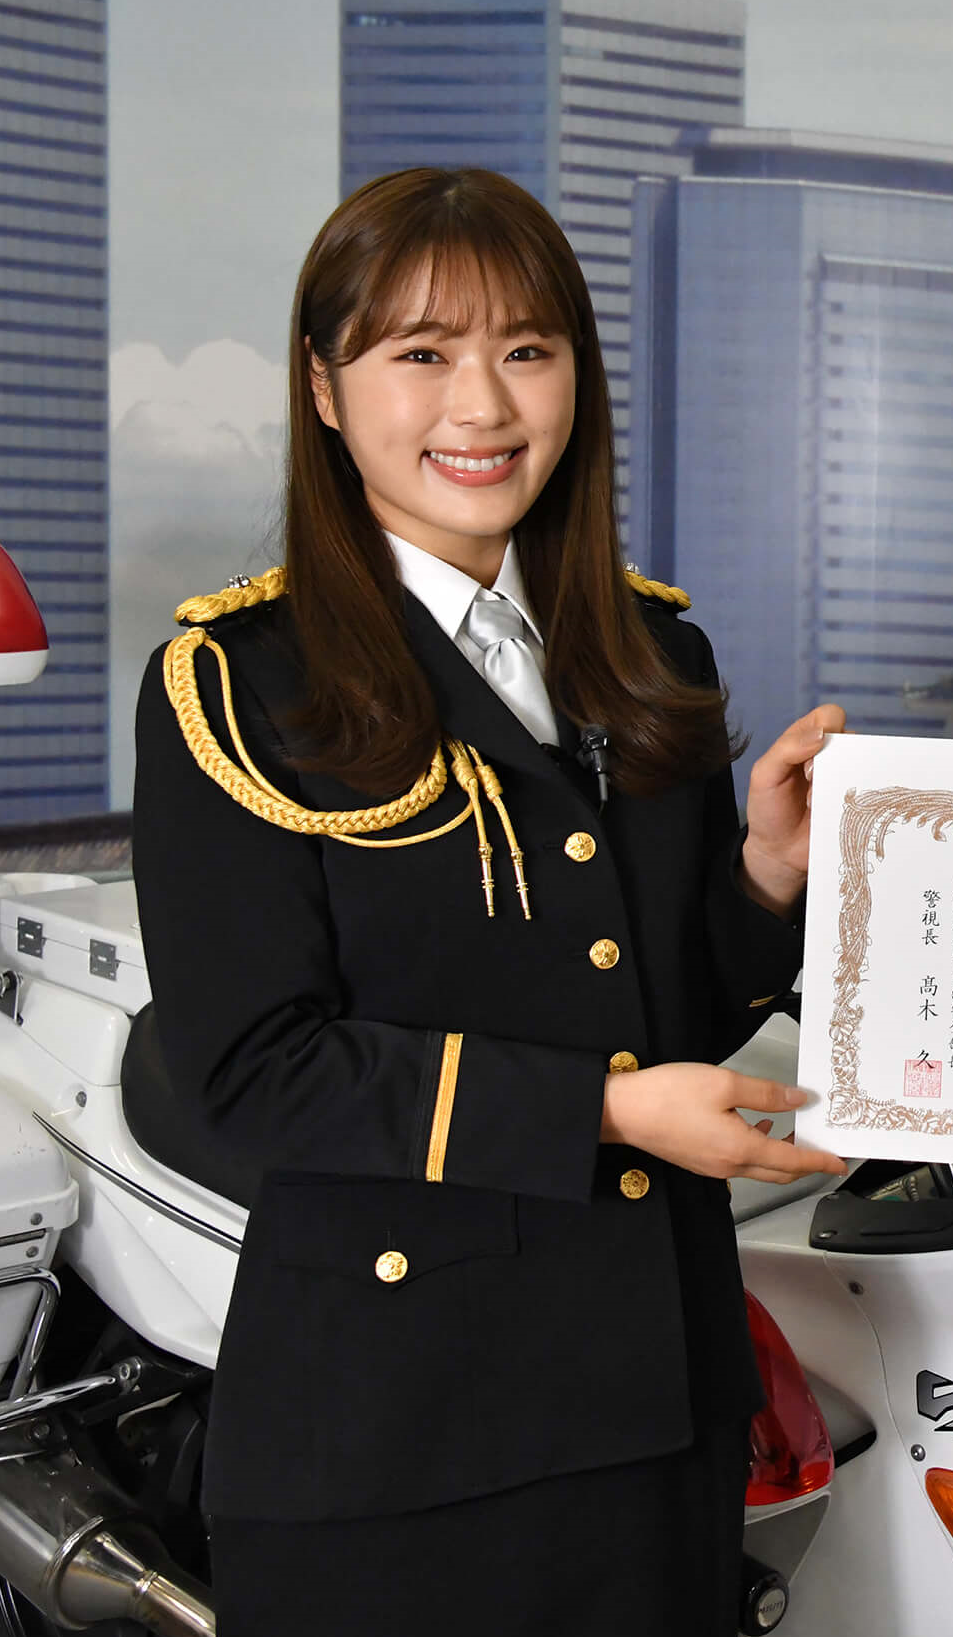
นางิสะ ชิบูยะ

| name = นางิสะ ชิบูยะ 渋谷凪咲
| image = File: ストップ・オレオレ詐欺47家族の絆作戦渋谷凪咲(2020年).png
| image_size = 250px
| caption = ชิบูยะในปี ค.ศ. 2020
| birth_place = จังหวัดโอซากะ ประเทศญี่ปุ่น
| other_names = นางิสะ (なぎさ, "Nagisa")
| occupation = ไอดอลญี่ปุ่น|ไอดอล นักร้อง ทาเลนโต นักจัดรายการวิทยุ ยูทูบเบอร์
| years_active = ค.ศ. 2012–ปัจจุบัน
| organization = โชว์ไตเติล (Showtitle)
| known_for = เอ็นเอ็มบีโฟร์ตีเอต (ค.ศ. 2012–ปัจจุบัน) เอเคบีโฟร์ตีเอต (ค.ศ. 2014–2017)
| name = なぎちゃんネル (Nagi Channel)
| logo = YouTube_Logo_2017.svg
| channel_url = UCO8GP6H6aflvT9bdoTztFOg
| channel_display_name = なぎちゃんネル (Nagi Channel)
| years_active = 9 มีนาคม ค.ศ. 2021 - ปัจจุบัน
| genre = ไอดอลญี่ปุ่น|ไอดอล ตลก วิดีโอบล็อก
| subscribers = 1.88 แสนคน
| subscriber_date = 2023-08-28
| views = 18,517,807 ครั้ง
| view_date = 2023-08-28
| catchphrase(s) =
| silver_button = yes
นางิสะ ชิบูยะ (; เกิด 25 สิงหาคม ค.ศ. 1996 ที่จังหวัดโอซากะ) ชื่อเล่น นางิสะ () เป็นไอดอลญี่ปุ่น|ไอดอล นักร้อง ทาเลนโต นักจัดรายการวิทยุ และยูทูบเบอร์ชาวญี่ปุ่น สมาชิกของวงไอดอลญี่ปุ่น เอ็นเอ็มบีโฟร์ตีเอต ทีมเอ็น เป็นสมาชิกรุ่นที่สี่ของวง และอดีตสมาชิกของเอเคบีโฟร์ตีเอต ปัจจุบันเธออยู่ในสังกัด Showtitle
==ประวัติ==
ชิบูยะผ่านการคัดเลือกเข้าเป็นสมาชิกเอ็นเอ็มบีโฟร์ตีเอตรุ่นที่สี่ และเปิดตัวครั้งแรกอย่างเป็นทางการในวันที่ 23 ธันวาคม 2012 ระหว่างการแสดงในโรงละครของวง
ในเดือนกรกฎาคม 2013 ชิบูยะได้เปิดตัวเป็นหนึ่งในสมาชิกกลุ่มยูนิตย่อยในชื่อ Tentōmu Chu! (てんとうむChu!) ที่ก่อตั้งโดยเอเคบีโฟร์ตีเอต ซึ่งคัดเลือกจากสมาชิกฝึกหัด หรือเค็งกีวเซในเครือโฟร์ตีเอตกรุ๊ป ณ ขณะนั้น ได้ออกเพลงแรกในชื่อ "Kimi dake ni Chu! Chu! Chu!" ซึ่งเป็นเพลงรองอยู่ในเอเคบีโฟร์ตีเอตซิงเกิลที่ 33 "Heart Electric" ต่อมาวันที่ 11 ธันวาคมในปีเดียวกัน ชิบูยะได้รับเลือกเป็นเซ็มบัตสึและเซ็นเตอร์ของเอ็นเอ็มบีโฟร์ตีเอตครั้งแรกในเพลง "Kimi to Deatte Boku wa Kawatta!" ซึ่งเป็นเพลงรองอยู่ในเอเคบีโฟร์ตีเอตซิงเกิลที่ 34 "Suzukake Nanchara"
ในวันที่ 24 กุมภาพันธ์ 2014 ในงาน "AKB48 Group Daisokaku Matsuri" มีการประกาศให้ชิบูยะเลื่อนขั้นจากสมาชิกฝึกหัดเข้าทีมบีทู (Team BII) พร้อมควบวงกับเอเคบีโฟร์ตีเอต ทีมโฟร์ (Team 4) ต่อมาวันที่ 26 มีนาคม ชิบูยะได้รับเลือกเป็นเซ็มบัตสึครั้งแรกในเอ็นเอ็มบีโฟร์ตีเอตซิงเกิลที่ 9 "Takane no Ringo" และวันที่ 21 พฤษภาคมในปีเดียวกัน เธอได้รับเลือกเป็นเซ็มบัตสึครั้งแรกในเอเคบีโฟร์ตีเอตซิงเกิลที่ 36 "Labrador Retriever (song)|Labrador Retriever"
ปี 2015 ในการประกาศผลการเลือกตั้งเซ็มบัตสึซิงเกิลที่ 41 ของเอเคบีโฟร์ตีเอต ซึ่งจัดขึ้นตั้งแต่เดือนพฤษภาคมจนถึงเดือนมิถุนายน ชิบูยะได้อันดับที่ 58 จาก 80 อันดับ ทั้งหมด 16,386 คะแนน อยู่ในตำแหน่ง "ฟิวเจอร์เกิร์ล" (Future Girls) ซึ่งเป็นครั้งแรกที่เธอติดอันดับเลือกตั้ง ต่อมาปี 2016 ในการประกาศผลการเลือกตั้งเซ็มบัตสึซิงเกิลที่ 45 ของเอเคบีโฟร์ตีเอต ชิบูยะได้อันดับที่ 56 ทั้งหมด 19,140 คะแนน รั้งตำแหน่ง "ฟิวเจอร์เกิร์ล" เช่นเดิม
ในวันที่ 18 ตุลาคม 2016 ระหว่างคอนเสิร์ตครบรอบ 6 ปีของวง "NMB48 6th Anniversary Live" มีการประกาศให้ชิบูยะย้ายจากทีมบีทู ไปยังทีมเอ็ม (Team M) ซึ่งวันที่ 1 มกราคม 2017 เธอได้เริ่มทำหน้าที่ในฐานะสมาชิกทีมเอ็มอย่างเป็นทางการ ต่อมาในการประกาศผลการเลือกตั้งเซ็มบัตสึซิงเกิลที่ 49 ของเอเคบีโฟร์ตีเอต ซึ่งจัดขึ้นตั้งแต่เดือนพฤษภาคมจนถึงเดือนมิถุนายนของปี 2017 ผลคะแนนของชิบูยะตกลงมาในอันดับที่ 60 ทั้งหมด 19,263 คะแนน รั้งตำแหน่ง "ฟิวเจอร์เกิร์ล" เช่นเดิม ต่อมาเธอได้ร่วมงานกับทีมอินฟลูเอนเซอร์ "ViVigirl" ในนิตยสารแฟชั่น ViVi และวันที่ 8 ธันวาคมในปีเดียวกัน ระหว่างการแสดงในโรงละครของเอเคบีโฟร์ตีเอต "AKB48 12th Anniversary" มีประกาศให้ชิบูยะยกเลิกควบวงจากเอเคบีโฟร์ตีเอต ทีมโฟร์ โดยเธอได้ขึ้นแสดงสเตจสุดท้ายและสิ้นสุดสถานะการควบวงอย่างเป็นทางการในวันที่ 18 พฤษภาคม 2018
ปี 2018 ในการประกาศผลการเลือกตั้งเวิลด์เซ็มบัตสึซิงเกิลที่ 53 ของเอเคบีโฟร์ตีเอต ซึ่งจัดขึ้นตั้งแต่เดือนพฤษภาคมจนถึงเดือนมิถุนายน ชิบูยะได้อันดับที่ 57 จาก 100 อันดับ ทั้งหมด 21,818 คะแนน รั้งตำแหน่ง "ฟิวเจอร์เกิร์ล" เช่นเดิม ต่อมาในเดือนมีนาคม 2019 ชิบูยะได้รับตำแหน่งกัปตันทีมเอ็ม (Team M Captain) ซึ่งรับตำแหน่งถัดจากเรนะ คาวะคามิที่จบการศึกษาออกจากวงไปก่อนหน้านี้ ต่อมาในเดือนมกราคม 2021 ทางวงได้ปรับรูปแบบสมาชิกโดยยุบทีมทั้งหมด เหลือเพียงตำแหน่งสมาชิกหลัก (NMB48 Promoted Members) และสมาชิกฝึกหัด เป็นผลให้ตำแหน่งกัปตันทีมเอ็มของชิบูยะได้สิ้นสุดลง และคงสถานะเป็นสมาชิกหลักของวง
ในวันที่ 1 มกราคม 2022 ทางวงได้ปรับรูปแบบสมาชิกใหม่โดยก่อตั้งทีมอีกครั้ง หลังจากที่ยุบทีมเมื่อปีก่อน โดยชิบูยะได้เข้าทีมเอ็น (Team N) ต่อมาวันที่ 27 มีนาคมในปีเดียวกัน ทางเอ็นเอ็มบีโฟร์ตีเอตได้จัดงาน "NAMBATTLE2 ~Ai~" ซึ่งเป็นการประกาศผลการเลือกตั้งเซ็มบัตสึซิงเกิลที่ 27 ของเอ็นเอ็มบีโฟร์ตีเอต ชิบูยะได้อันดับที่ 5 จาก 24 อันดับ ทั้งหมด 11,973 คะแนน ได้รับเลือกเป็นเซ็มบัตสึประจำซิงเกิลและได้ตำแหน่ง "คามิ 7" (Kami 7) ซึ่งผู้ชนะการเลือกตั้งในครั้งนั้นคือ จิฮิโระ คาวะคามิ สมาชิกทีมเอ็ม และเป็นสมาชิกรุ่นเดียวกับเธอ
ในวันที่ 7 สิงหาคม 2023 ระหว่างการแสดงที่โรงละครของวง ชิบูยะได้ประกาศจบการศึกษาออกจากเอ็นเอ็มบีโฟร์ตีเอต ถัดมาทางวงได้ประกาศเอ็นเอ็มบีโฟร์ตีเอตซิงเกิลที่ 28 ที่จะวางจำหน่ายในวันที่ 4 ตุลาคมในปีเดียวกัน ชิบูยะได้รับเลือกเป็นเซ็นเตอร์ครั้งแรกและครั้งสุดท้าย และจะเป็นซิงเกิลสุดท้ายของเธอในฐานะสมาชิกเอ็นเอ็มบีโฟร์ตีเอต
==ผลงาน==
===เอ็นเอ็มบีโฟร์ตีเอต===
"ดูรายชื่อผลงานเพลงของเอ็นเอ็มบีโฟร์ตีเอตเพิ่มเติมที่": เอ็นเอ็มบีโฟร์ตีเอต#ผลงาน|รายชื่อผลงานเพลงของเอ็นเอ็มบีโฟร์ตีเอต
====ซิงเกิล====
====อัลบั้ม====
===เอเคบีโฟร์ตีเอต===
"ดูรายชื่อผลงานเพลงของเอเคบีโฟร์ตีเอตเพิ่มเติมที่": รายชื่อผลงานของเอเคบีโฟร์ตีเอต
====ซิงเกิล====
====อัลบั้ม====
====เพลงอื่นๆ====
* "Sakasazaka" ในยูนิตย่อย Jankenmin (2016)
===การแสดงในโรงละคร===
====เอ็นเอ็มบีโฟร์ตีเอต====
;เค็งกีวเซสเตจที่สี่ (Seishun Girls)
# Kinjirareta Futari
# Fushidara na Natsu (ขึ้นแสดงหลังจากที่นารูมิ โคกะ และ ไอกะ นิชิมูระได้รับการเลื่อนขั้นเป็นสมาชิกหลัก)
;ทีมบีทูสเตจทีสาม (Saka Agari)
# Mushi no Ballad
;ทีมเอ็มสเตจที่หนึ่ง (Idol no Yoake) – REVIVAL
# Kuchi Utsushi no Chocolate
;ทีมเอ็มสเตจที่สาม (Dareka no Tameni)
# Shinkirō
# Seifuku ga Jama o Suru
;ทีมเอ็นสเตจที่หก (Muchū Raibu)
# Kusaimono Darake
====เอเคบีโฟร์ตีเอต====
;ทีมโฟร์สเตจที่สาม (Idol no Yoake)
# Kataomoi no Taikakusen
===ละครโทรทัศน์===
* "Cabasuka Gakuen" (キャバすか学園) (2016-2017) รับบท ฮาจิโกะ
* "EPISODE1 Season 1" (第1話 Season1)
** ตอนที่ 11 ละครโรแมนติก "101Kai no Kokuhaku" (101回の告白) (2019) รับบท อูมิ
** ตอนที่ 12 ละครอาญา "Keiji Tachi" (刑事たち) (2019) รับบท นักสืบฮีโร่
* "Inomata Susumu to 8-ri no moon'na 〜Watashi no Hajimete Moratte Kudasai〜" (猪又進と8人の喪女〜私の初めてもらってください〜) (2019) รับบท มากิ
* "Daga, Jōnetsu wa Aru" (だが、情熱はある) (2023) รับบท ฮาริน มารูยามะ
===ภาพยนตร์===
* "Umibe no Shūkan Taishū" (海辺の週刊大衆) (2018) รับบท ยูกิ
===ละครเวที===
* "Yoshimoto Shinkigeki x NMB48 Musical 「GREATEST na Emiman」" (吉本新喜劇×NMB48 ミュージカル「ぐれいてすと な 笑まん」) (2022)
===มิวสิกวิดีโอ===
* "ROUTE 16" - FUNKY MONKEY BΛBY'S (2022)
===รายการวิทยุ===
* "NMB48 Gakuen ~Kochira Monster Engine gumi~" (NMB48学園〜こちらモンスターエンジン組〜) (2015-2019)
* "OH! MY MORNING 851" (2018-ปัจจุบัน)
* "Heart Collect NMB♡ supported by Joshin" (ハートコレクトNMB♡ supported by Joshin) (2020-ปัจจุบัน)
====รายการพิเศษ====
* "Shibuya Nagisa's All Night Nippon 0" (渋谷凪咲のオールナイトニッポン0) (2021)
===สตรีมออนไลน์===
* พิธีกรรายการ M-1 Fanclub (M-1ファンクラブ) (2017) ออกอากาศทาง GYAO!
==หนังสือ==
===นิตยสาร===
* EX Taishū (2015-ปัจจุบัน - สำนักพิมพ์ฟุตาบะฉะ) - NMB48 to Ikutsu! ! Ōsaka Fushigi Hakken Tour
* Kansai Walker (23 มกราคม 2018-ปัจจุบัน - นิตยสาร KADOKAWA) - NMB48 Shibuya Nagisa ga Hakken! #Kawaī Kansai
==อ้างอิง==
==ดูเพิ่ม==
*
*
*
==แหล่งข้อมูลอื่น==
* นางิสะ ชิบูยะ บนเว็บไซต์ทางการของเอ็นเอ็มบีโฟร์ตีเอต
หมวดหมู่:สมาชิกของเอ็นเอ็มบีโฟร์ตีเอต
หมวดหมู่:ไอดอลญี่ปุ่น
หมวดหมู่:นักร้องญี่ปุ่น
หมวดหมู่:บุคคลจากจังหวัดโอซากะ